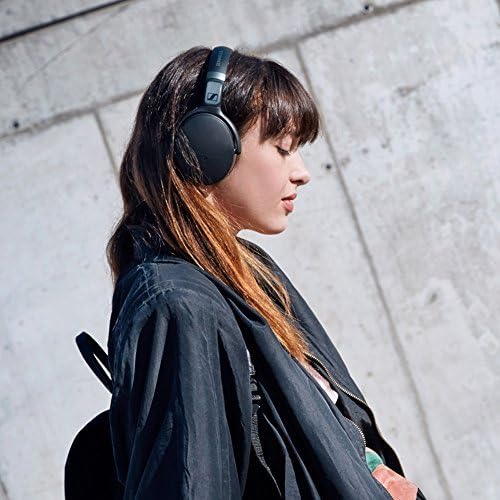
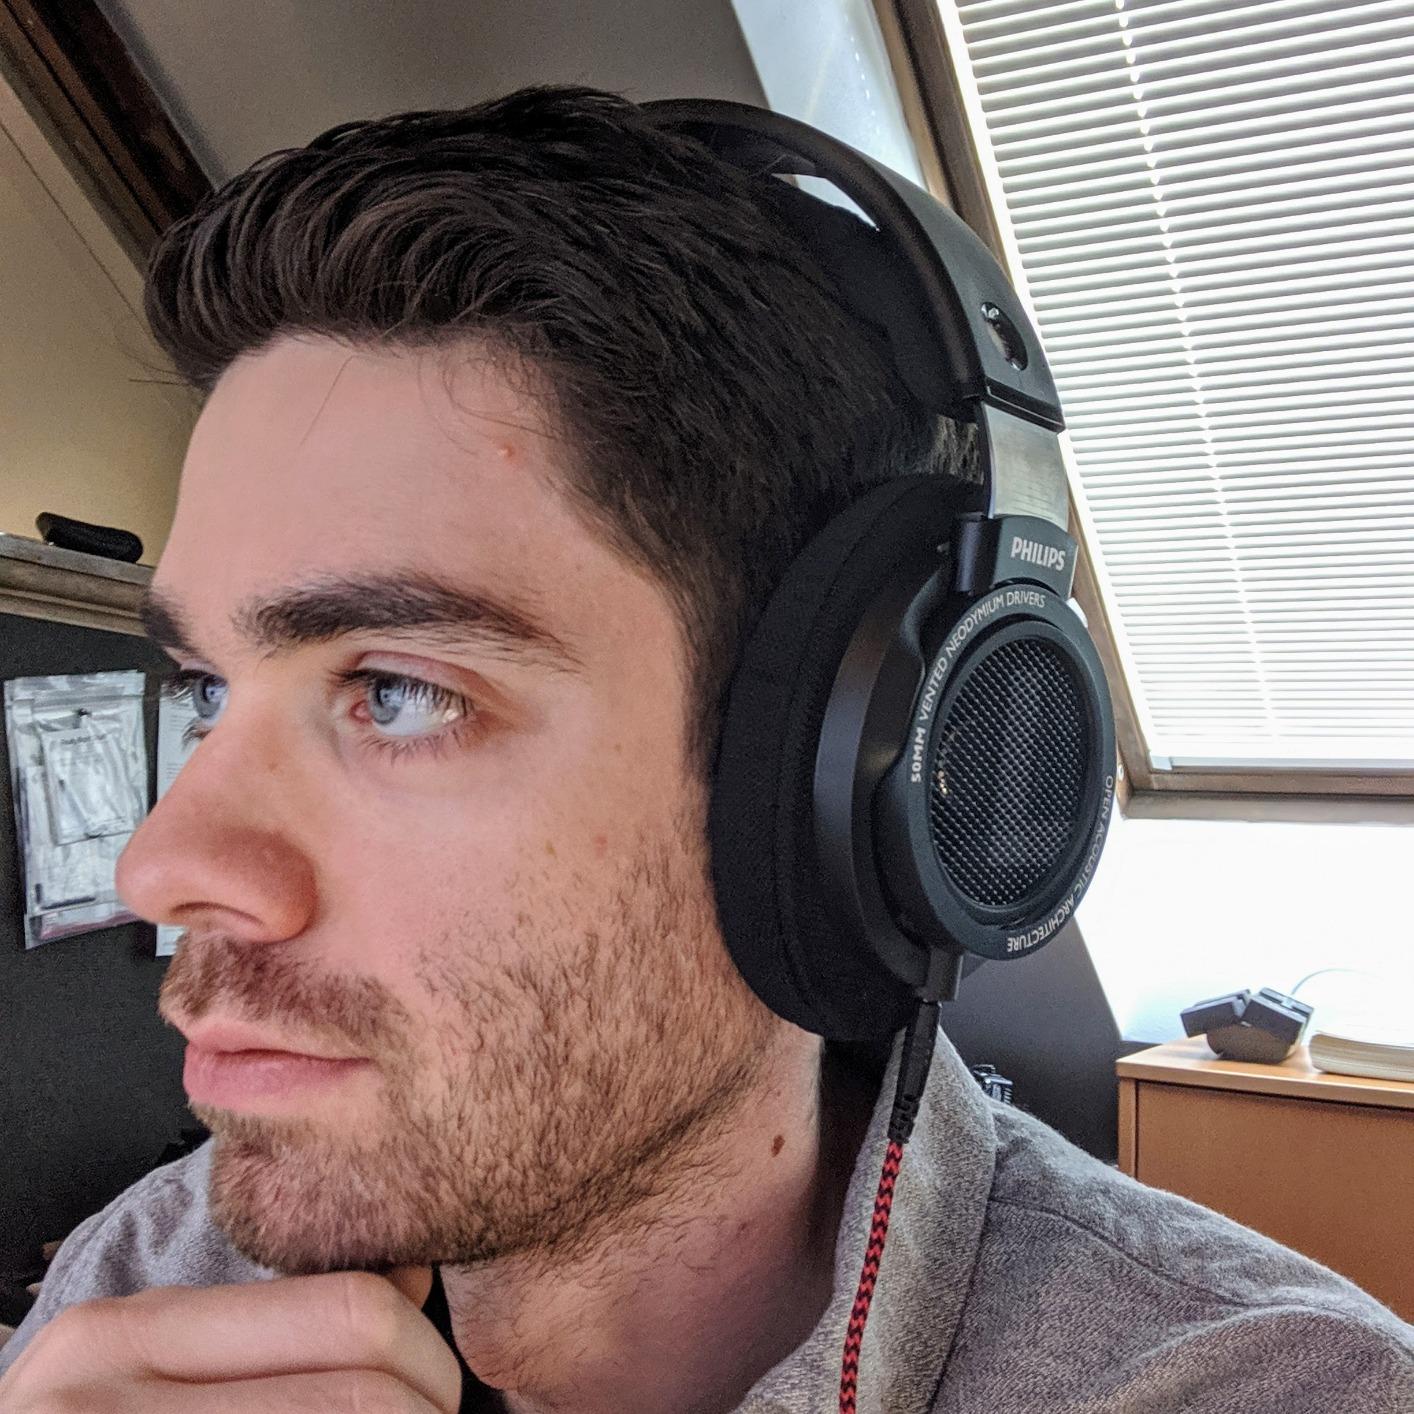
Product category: headphones
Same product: no